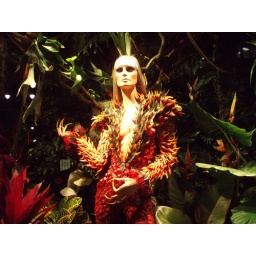
As seen in Macy's flower show window